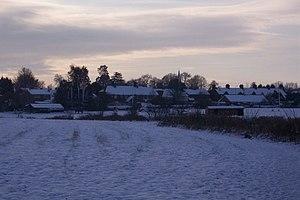
Bapchild est une localité du comté du Kent, en Angleterre. Elle se trouve sur l'ancienne voie romaine, aujourd'hui l'A2. Selon le recensement de 2001, la paroisse comptait 1 068 habitants, puis 1 141 lors du recensement de 2011.